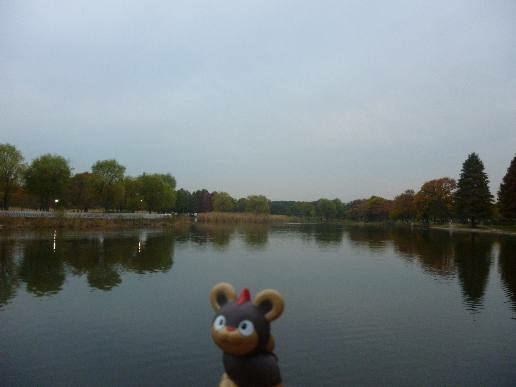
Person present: No